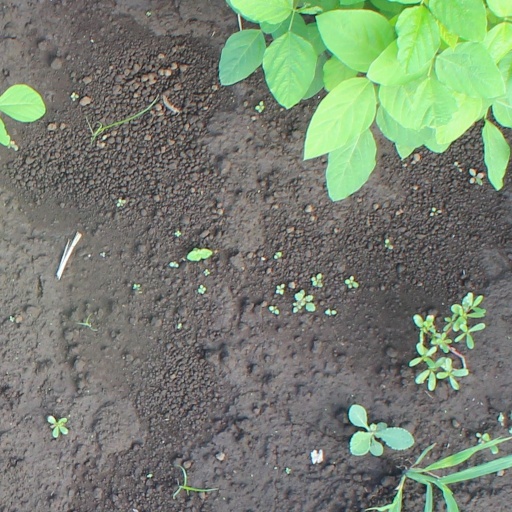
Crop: soybean